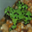
Label: frog